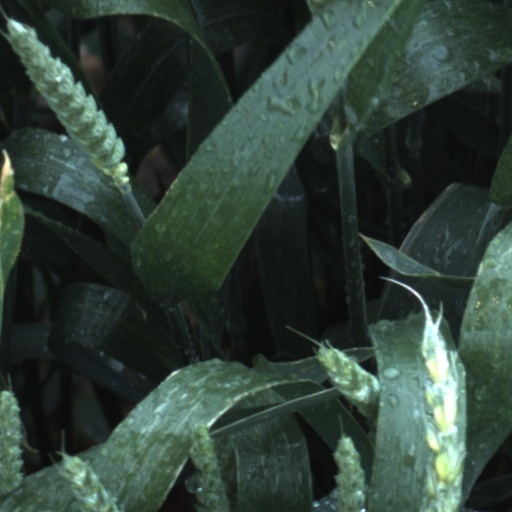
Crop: wheat